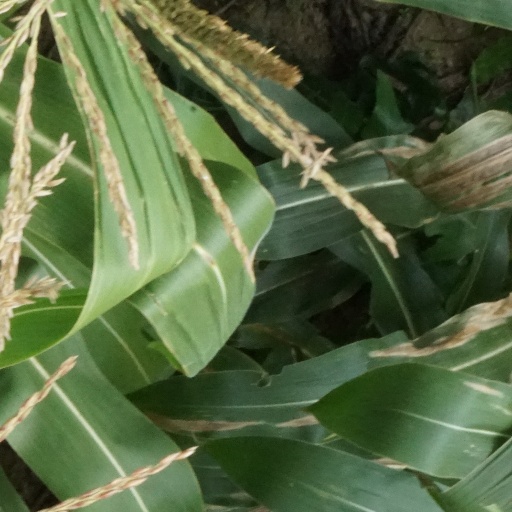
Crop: maize; corn